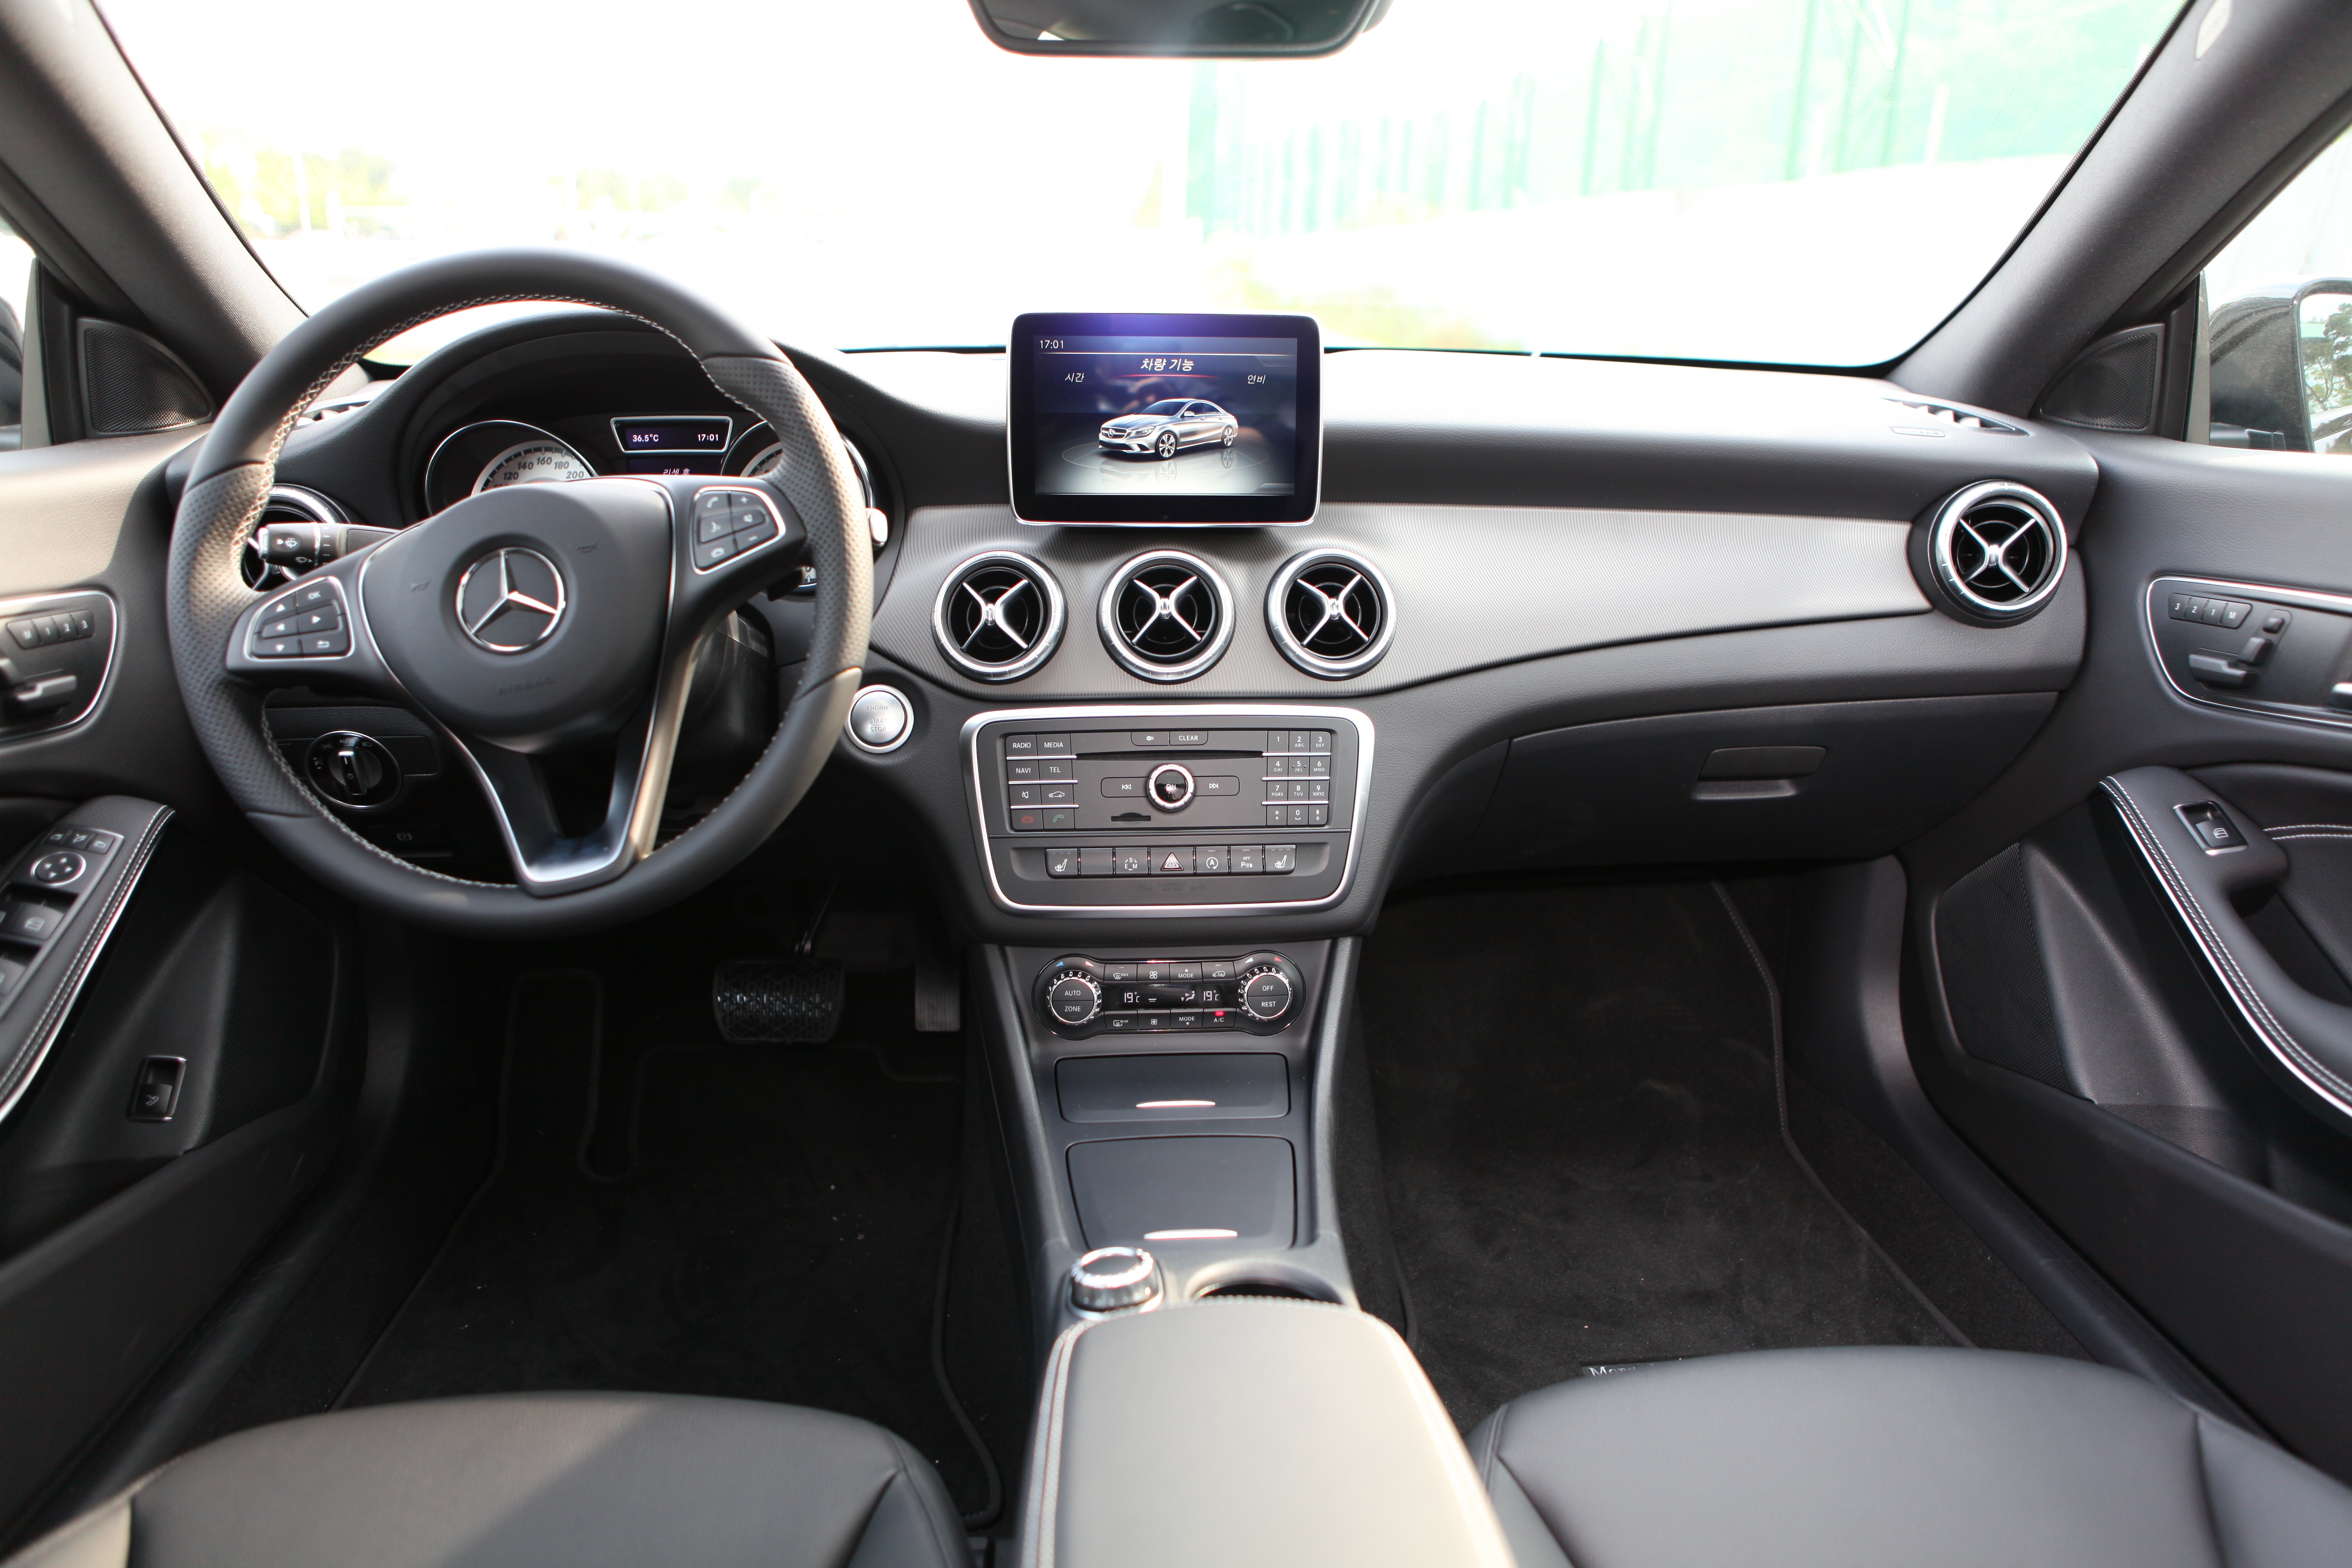
car, wheel, vehicle, indoor, handle, sedan, mercedes, mercedes benz, automatically, land vehicle, automobile make, automotive exterior, compact car, luxury vehicle, family car, executive car, personal luxury car, mercedes benz a class, mercedes benz c class